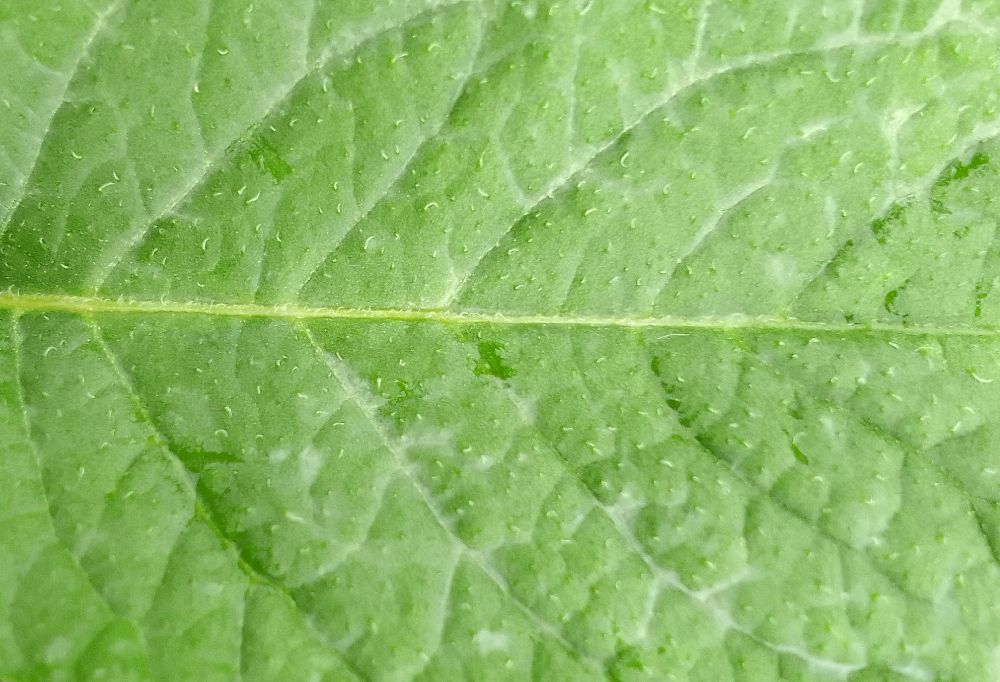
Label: Healthy